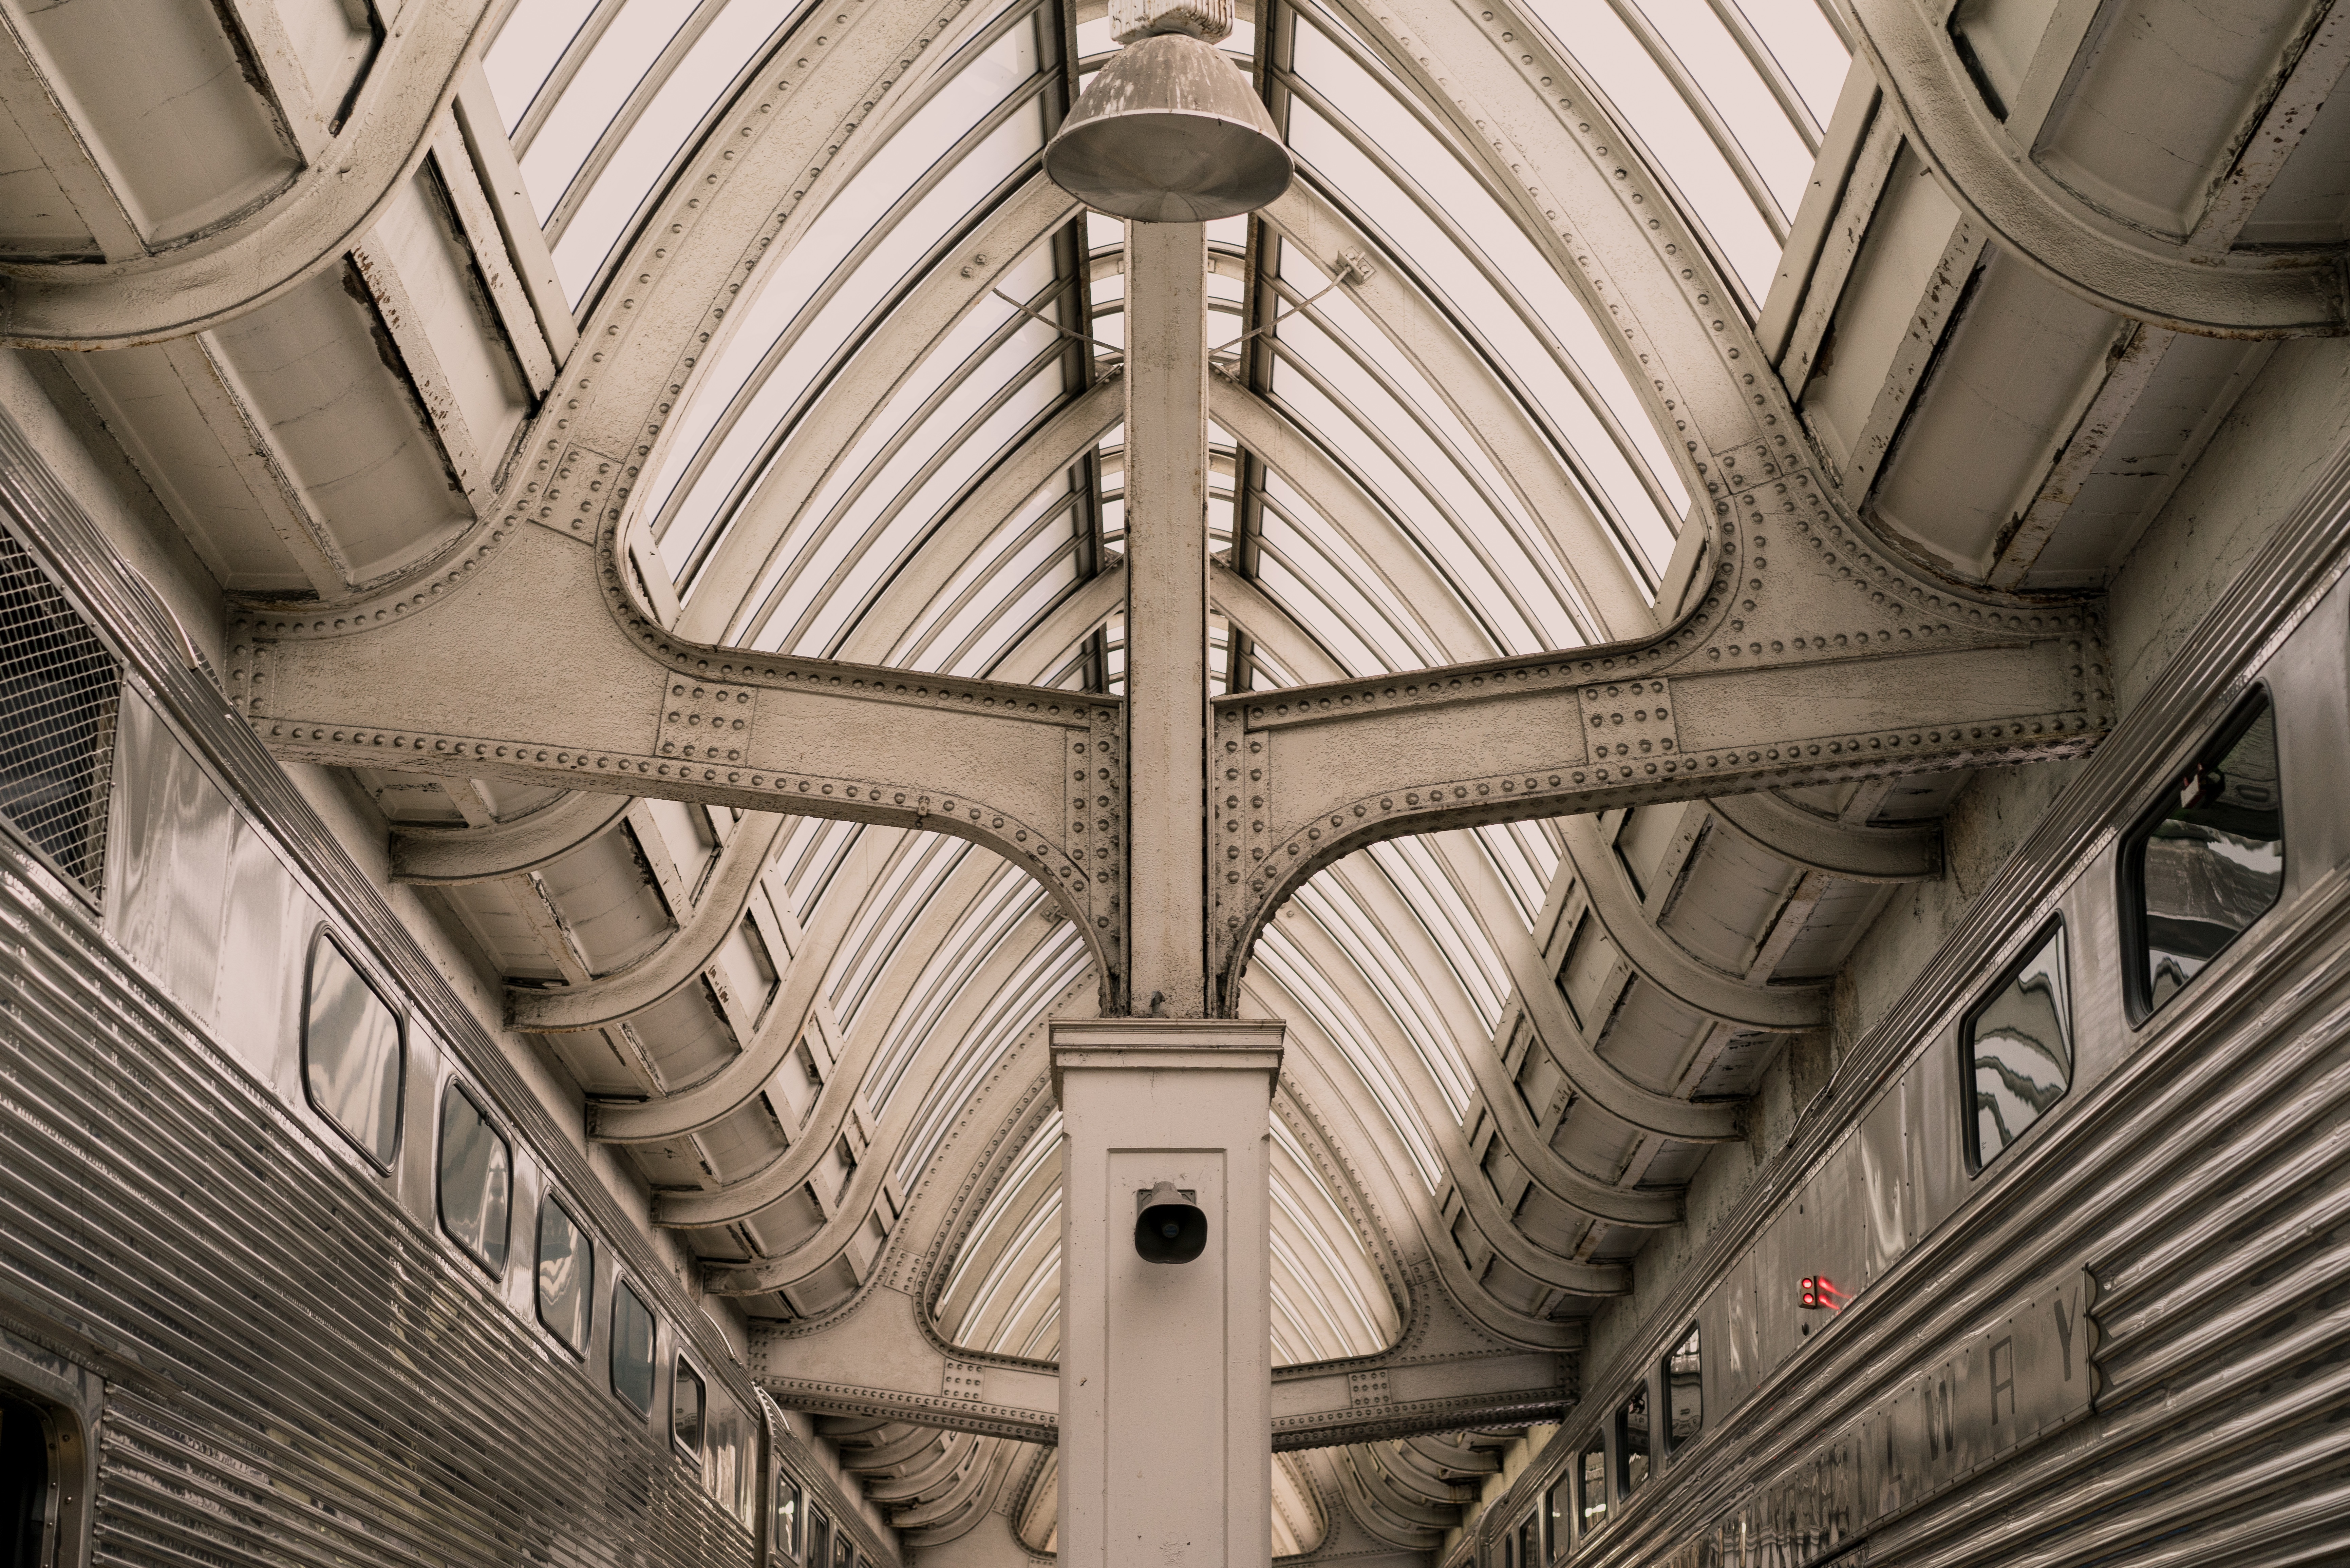
architecture, skyscraper, ceiling, line, monochrome, design, symmetry, dome